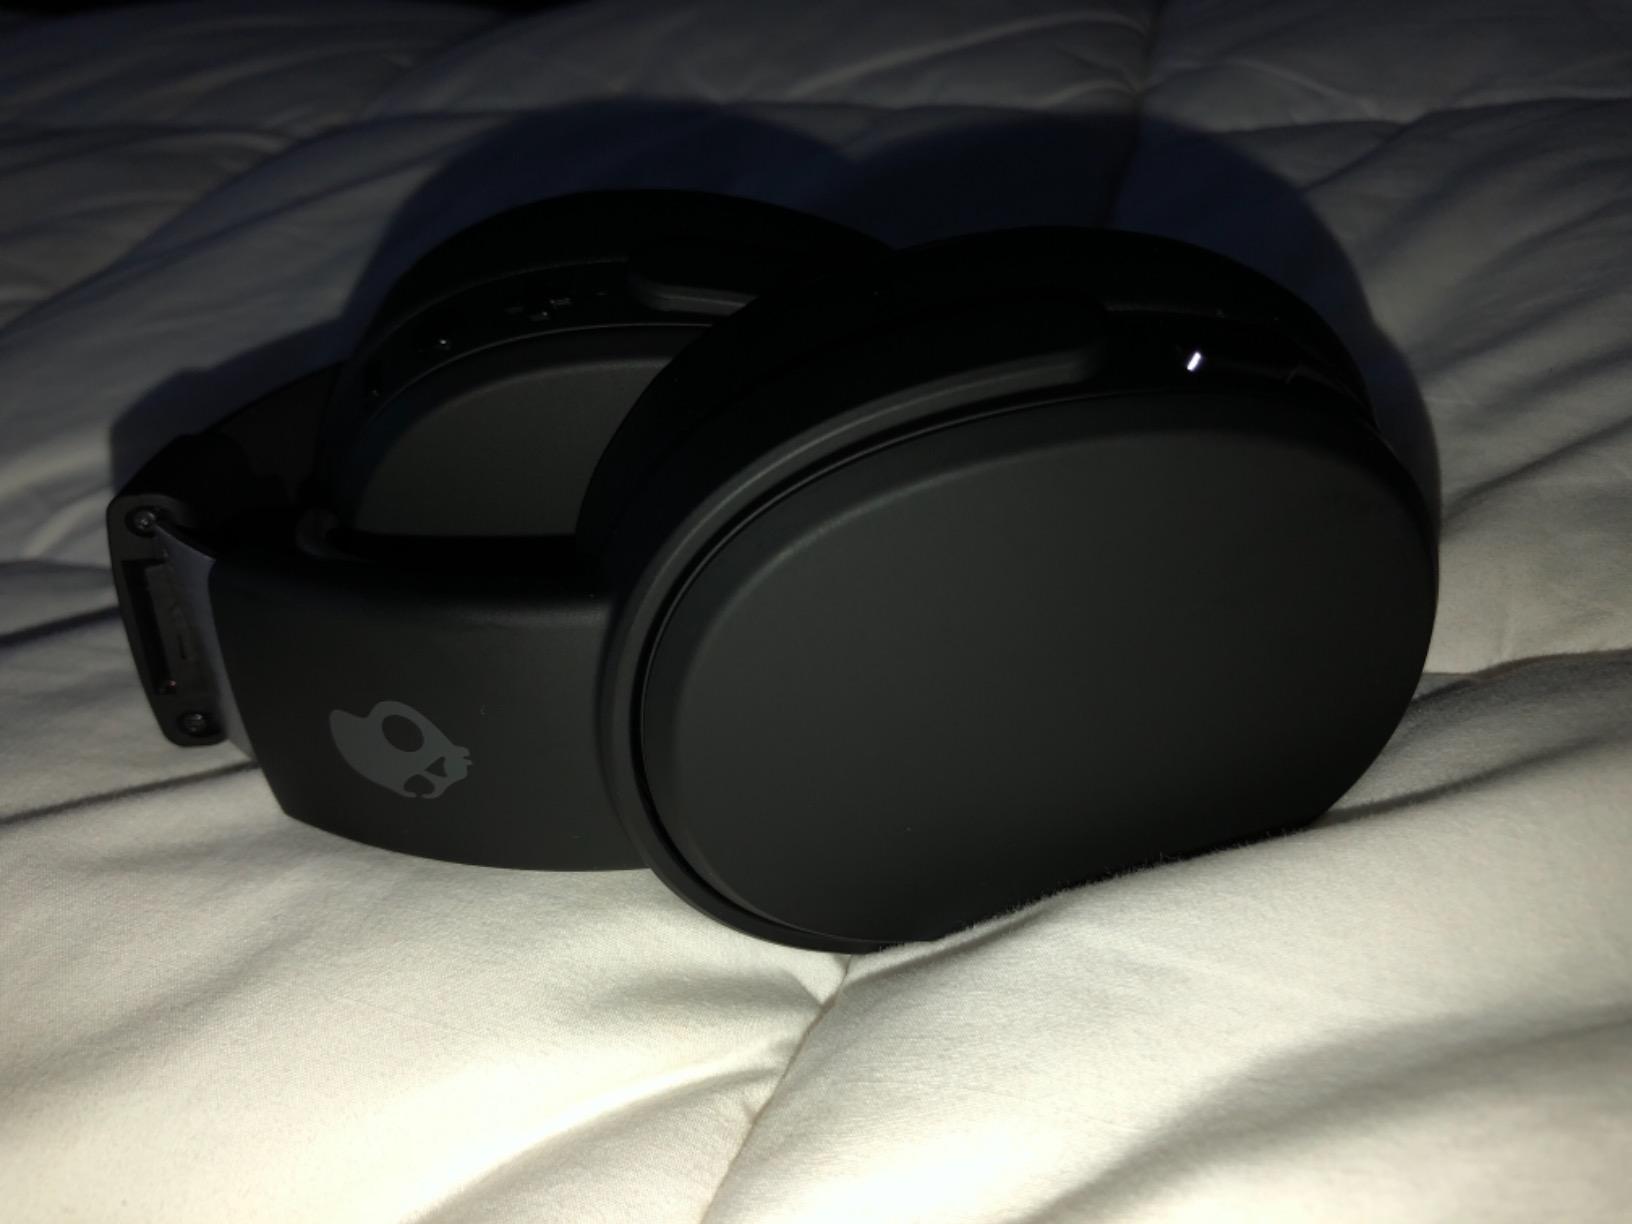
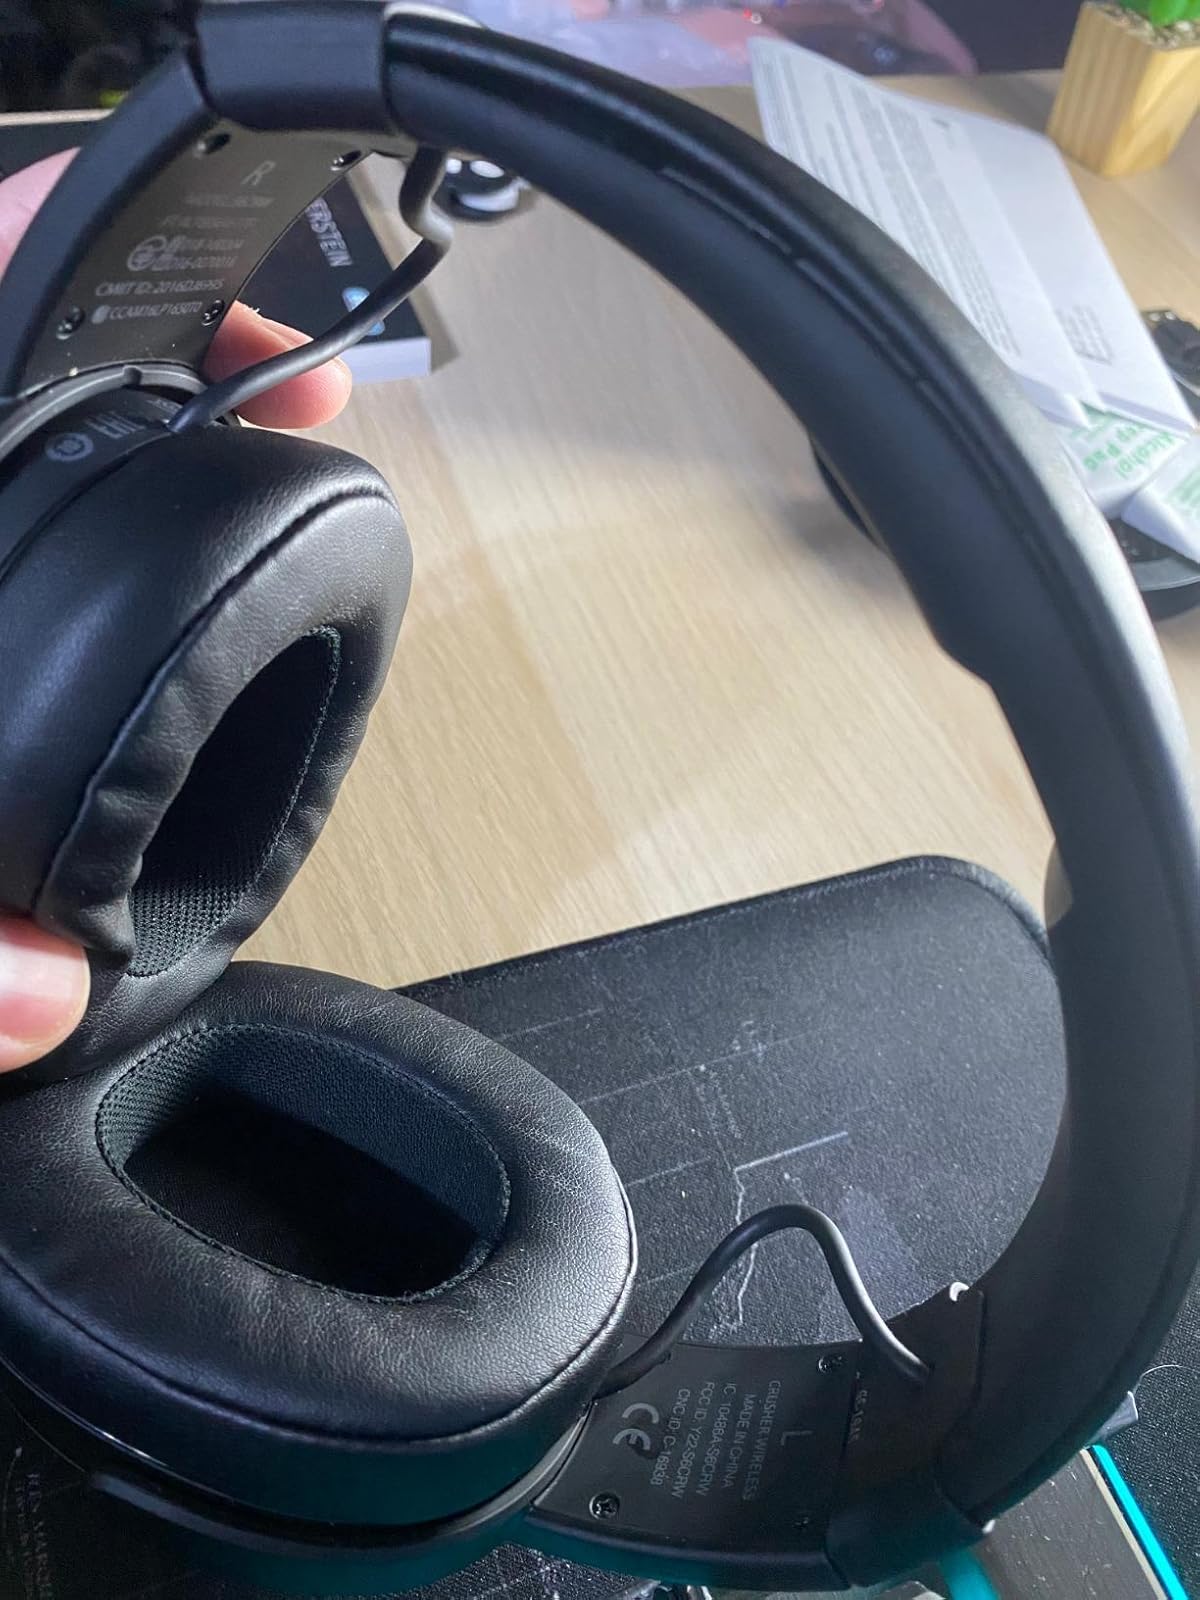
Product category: headphones
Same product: yes